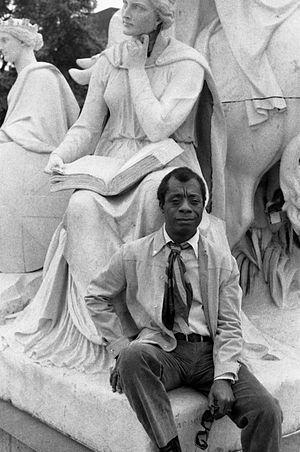
James Arthur Baldwin [ d͡ʒeɪmz ˈɑɹθɚ ˈbɒldwən], né le 2 août 1924 dans le quartier de Harlem, à New York, et mort le 1ᵉʳ décembre 1987 à Saint-Paul-de-Vence, dans les Alpes-Maritimes, en France, est un écrivain américain, auteur de romans, de poésies, de nouvelles, de pièces de théâtre et d’essais. Son œuvre la plus connue est son premier roman, semi-autobiographique, intitulé La Conversion, paru en 1953, et sa nouvelle Blues pour Sonny incluse dans le recueil de nouvelles Face à l'homme blanc, paru en 1965.